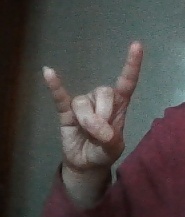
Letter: la